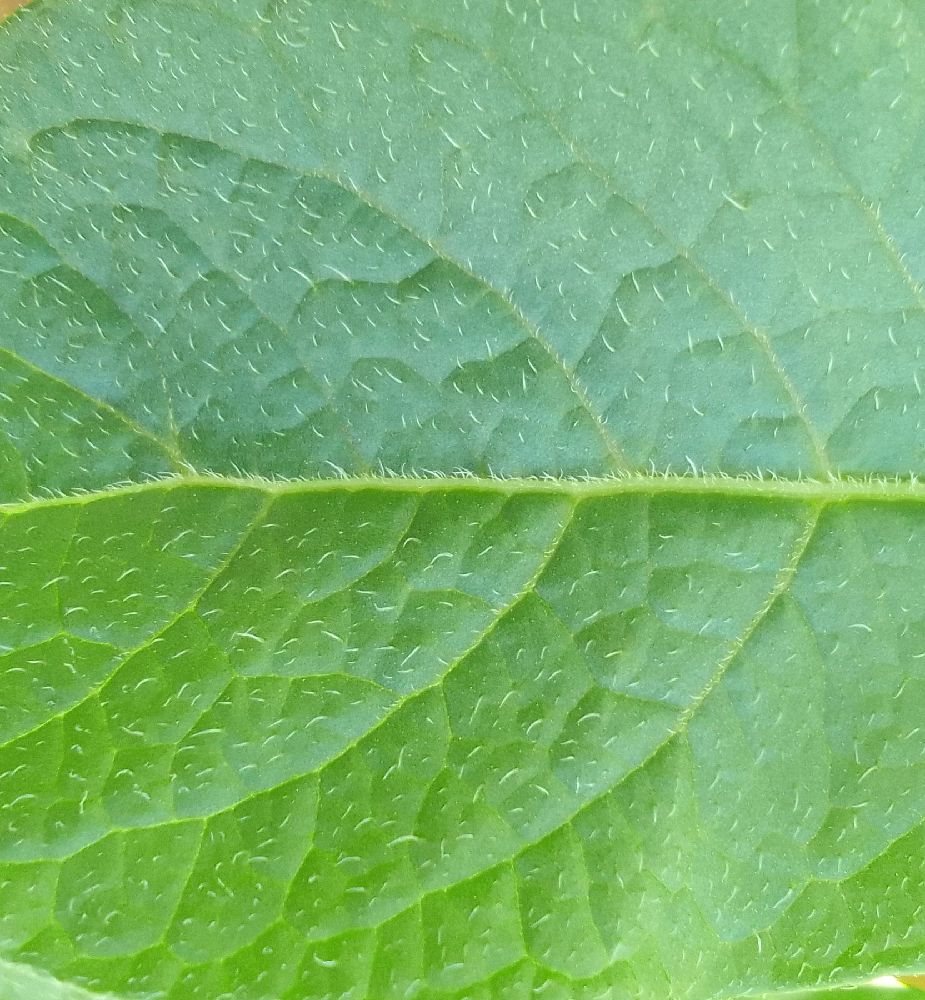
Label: Healthy